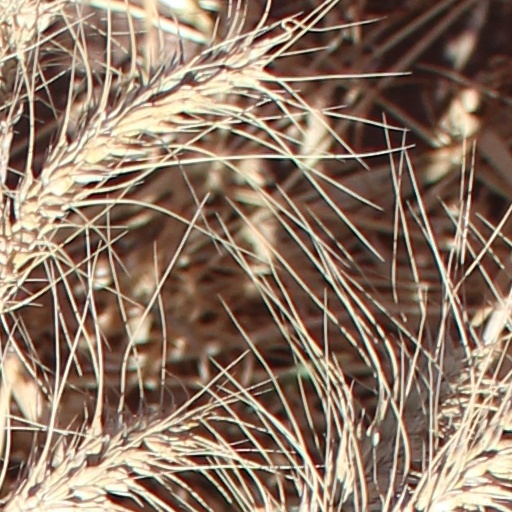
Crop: wheat